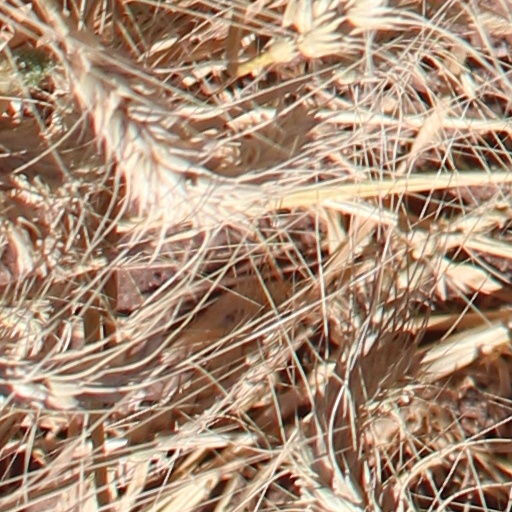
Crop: wheat